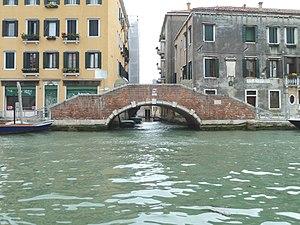
Ponte de la Saponella (Venice)
Le centre historique de Venise comprend 121 îles liés par 435 ponts. Cette liste reprend les noms vénitiens des principaux ponts de Venise par sestiere ou île.
Le rio di San Giobbe, rio de San Giobbe en vénitien, est un canal de Venise dans le sestiere de Cannaregio.